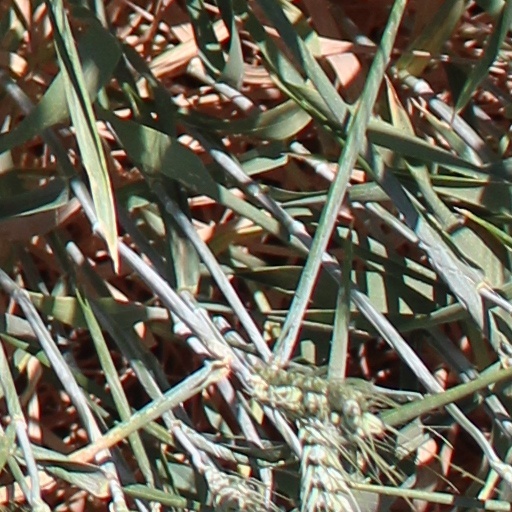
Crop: wheat